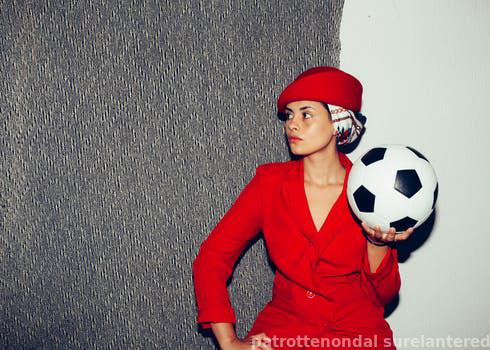
Label: Watermark